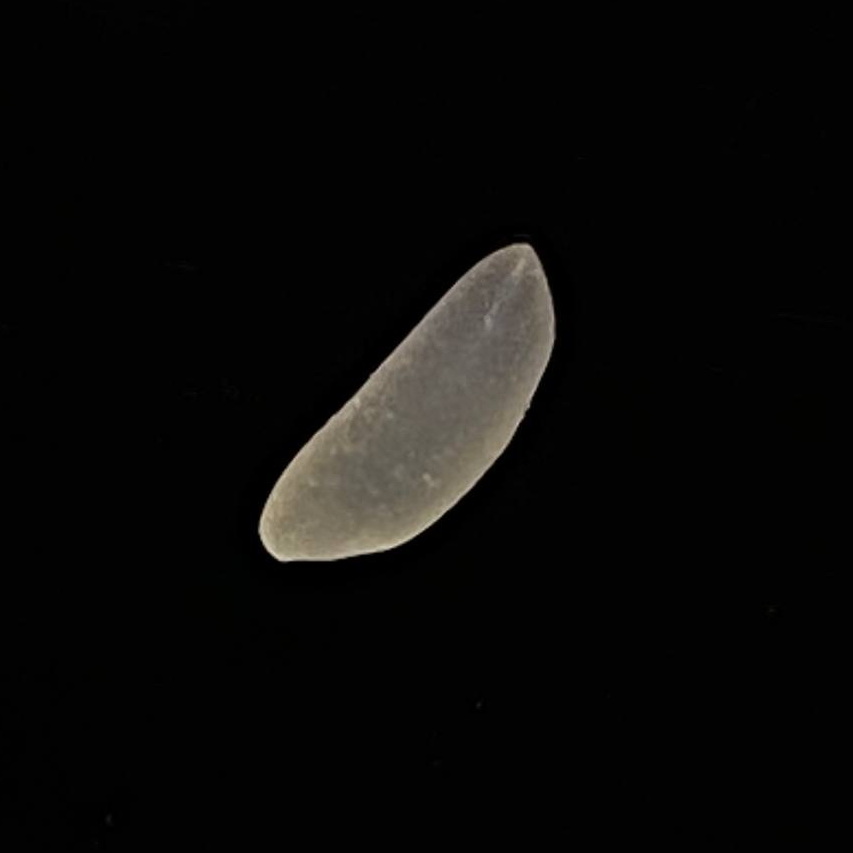
Rice variety: Katarivog